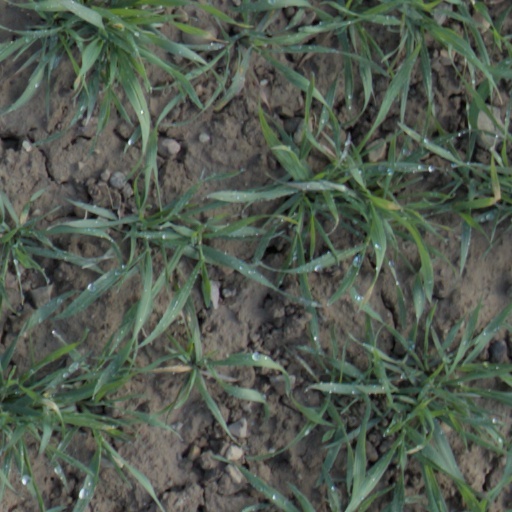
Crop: wheat